Billwerder

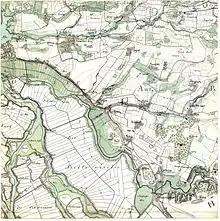
The area of Billwerder in 1790

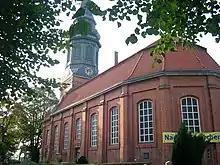
Church of St. Nicholas Billwerder, built in 1737. Earlier church buildings at this place were first recorded in the 13th century

Billwerder is a quarter of Hamburg, Germany, in the borough of Bergedorf. It is located on the northwestern border of the borough adjacent to the borough of Hamburg-Mitte. At the same time Billwerder means a greater area south of the river Bille.